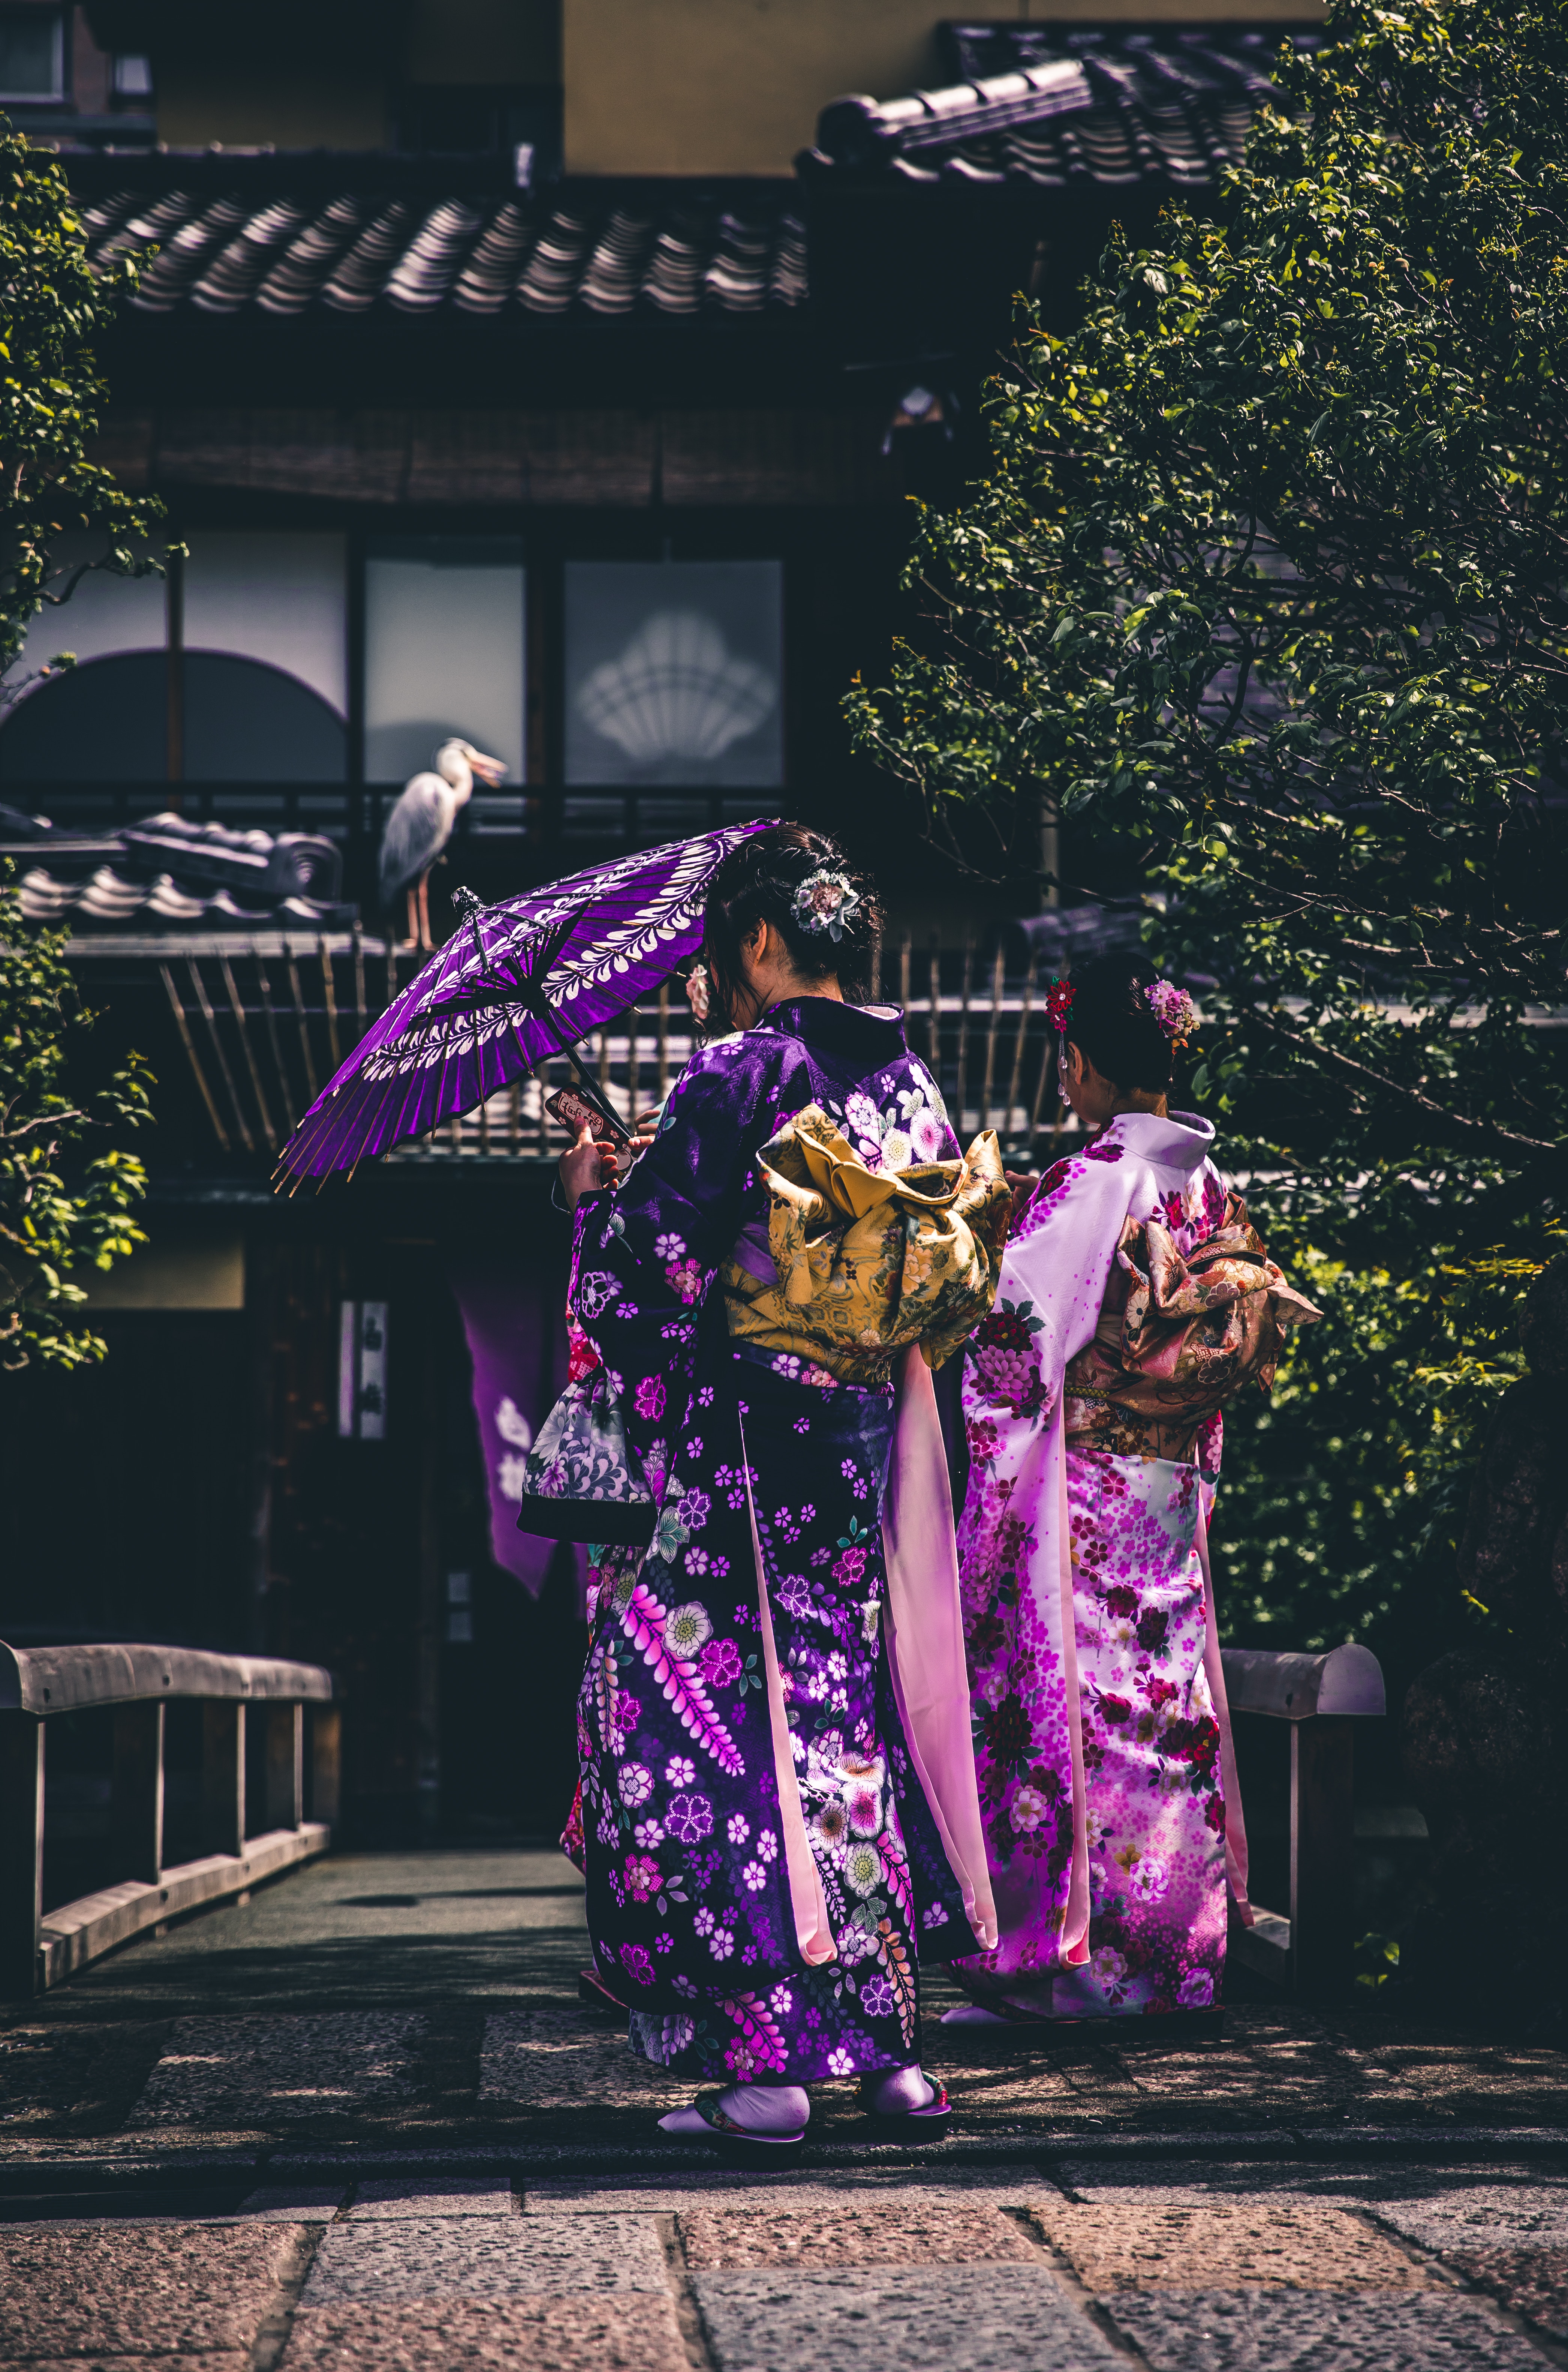
tree, plant, girl, woman, street, flower, purple, recreation, spring, clothing, ceremony, festival, cool image, fun, dress, temple, event, tradition, costume, cool photo, geisha